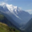
Label: mountain